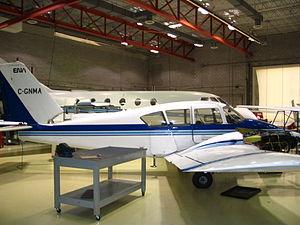
Avions dans un hangar de l'École nationale d'aérotechnique, à Longueuil, au Québec (Canada).
L'École nationale d'aérotechnique est un campus du cégep Édouard-Montpetit au Québec, situé dans la zone aéroportuaire de Saint-Hubert, à proximité de plusieurs entreprises aéronautiques.